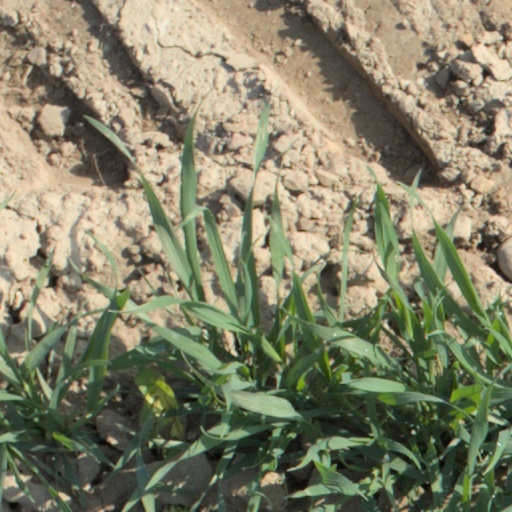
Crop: wheat